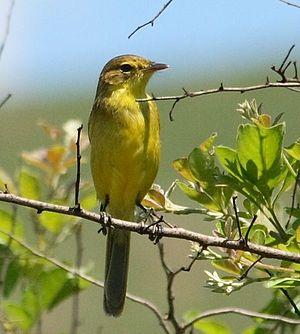
Le genre Chloropeta est un taxon aviaire obsolète qui regroupait trois espèces de fauvettes aquatiques appartenant à la famille des Acrocephalidae.
Le Chloropète jaune est une espèce de petits oiseaux africains de la famille des Acrocephalidae.